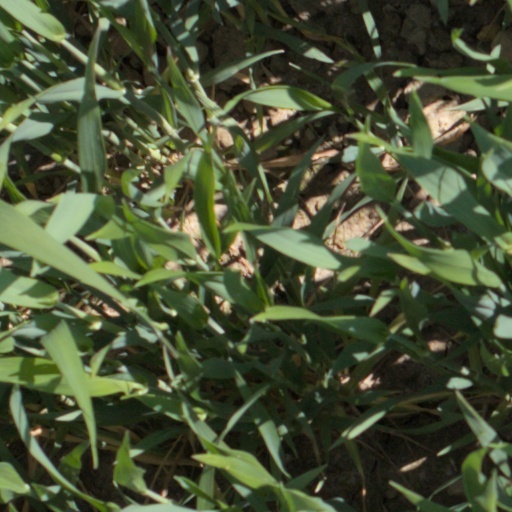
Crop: wheat